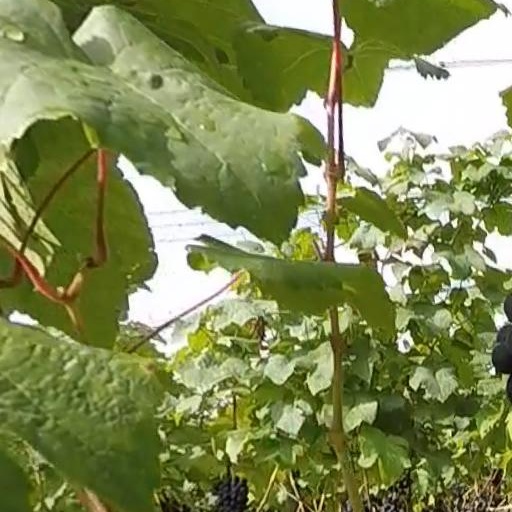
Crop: grape